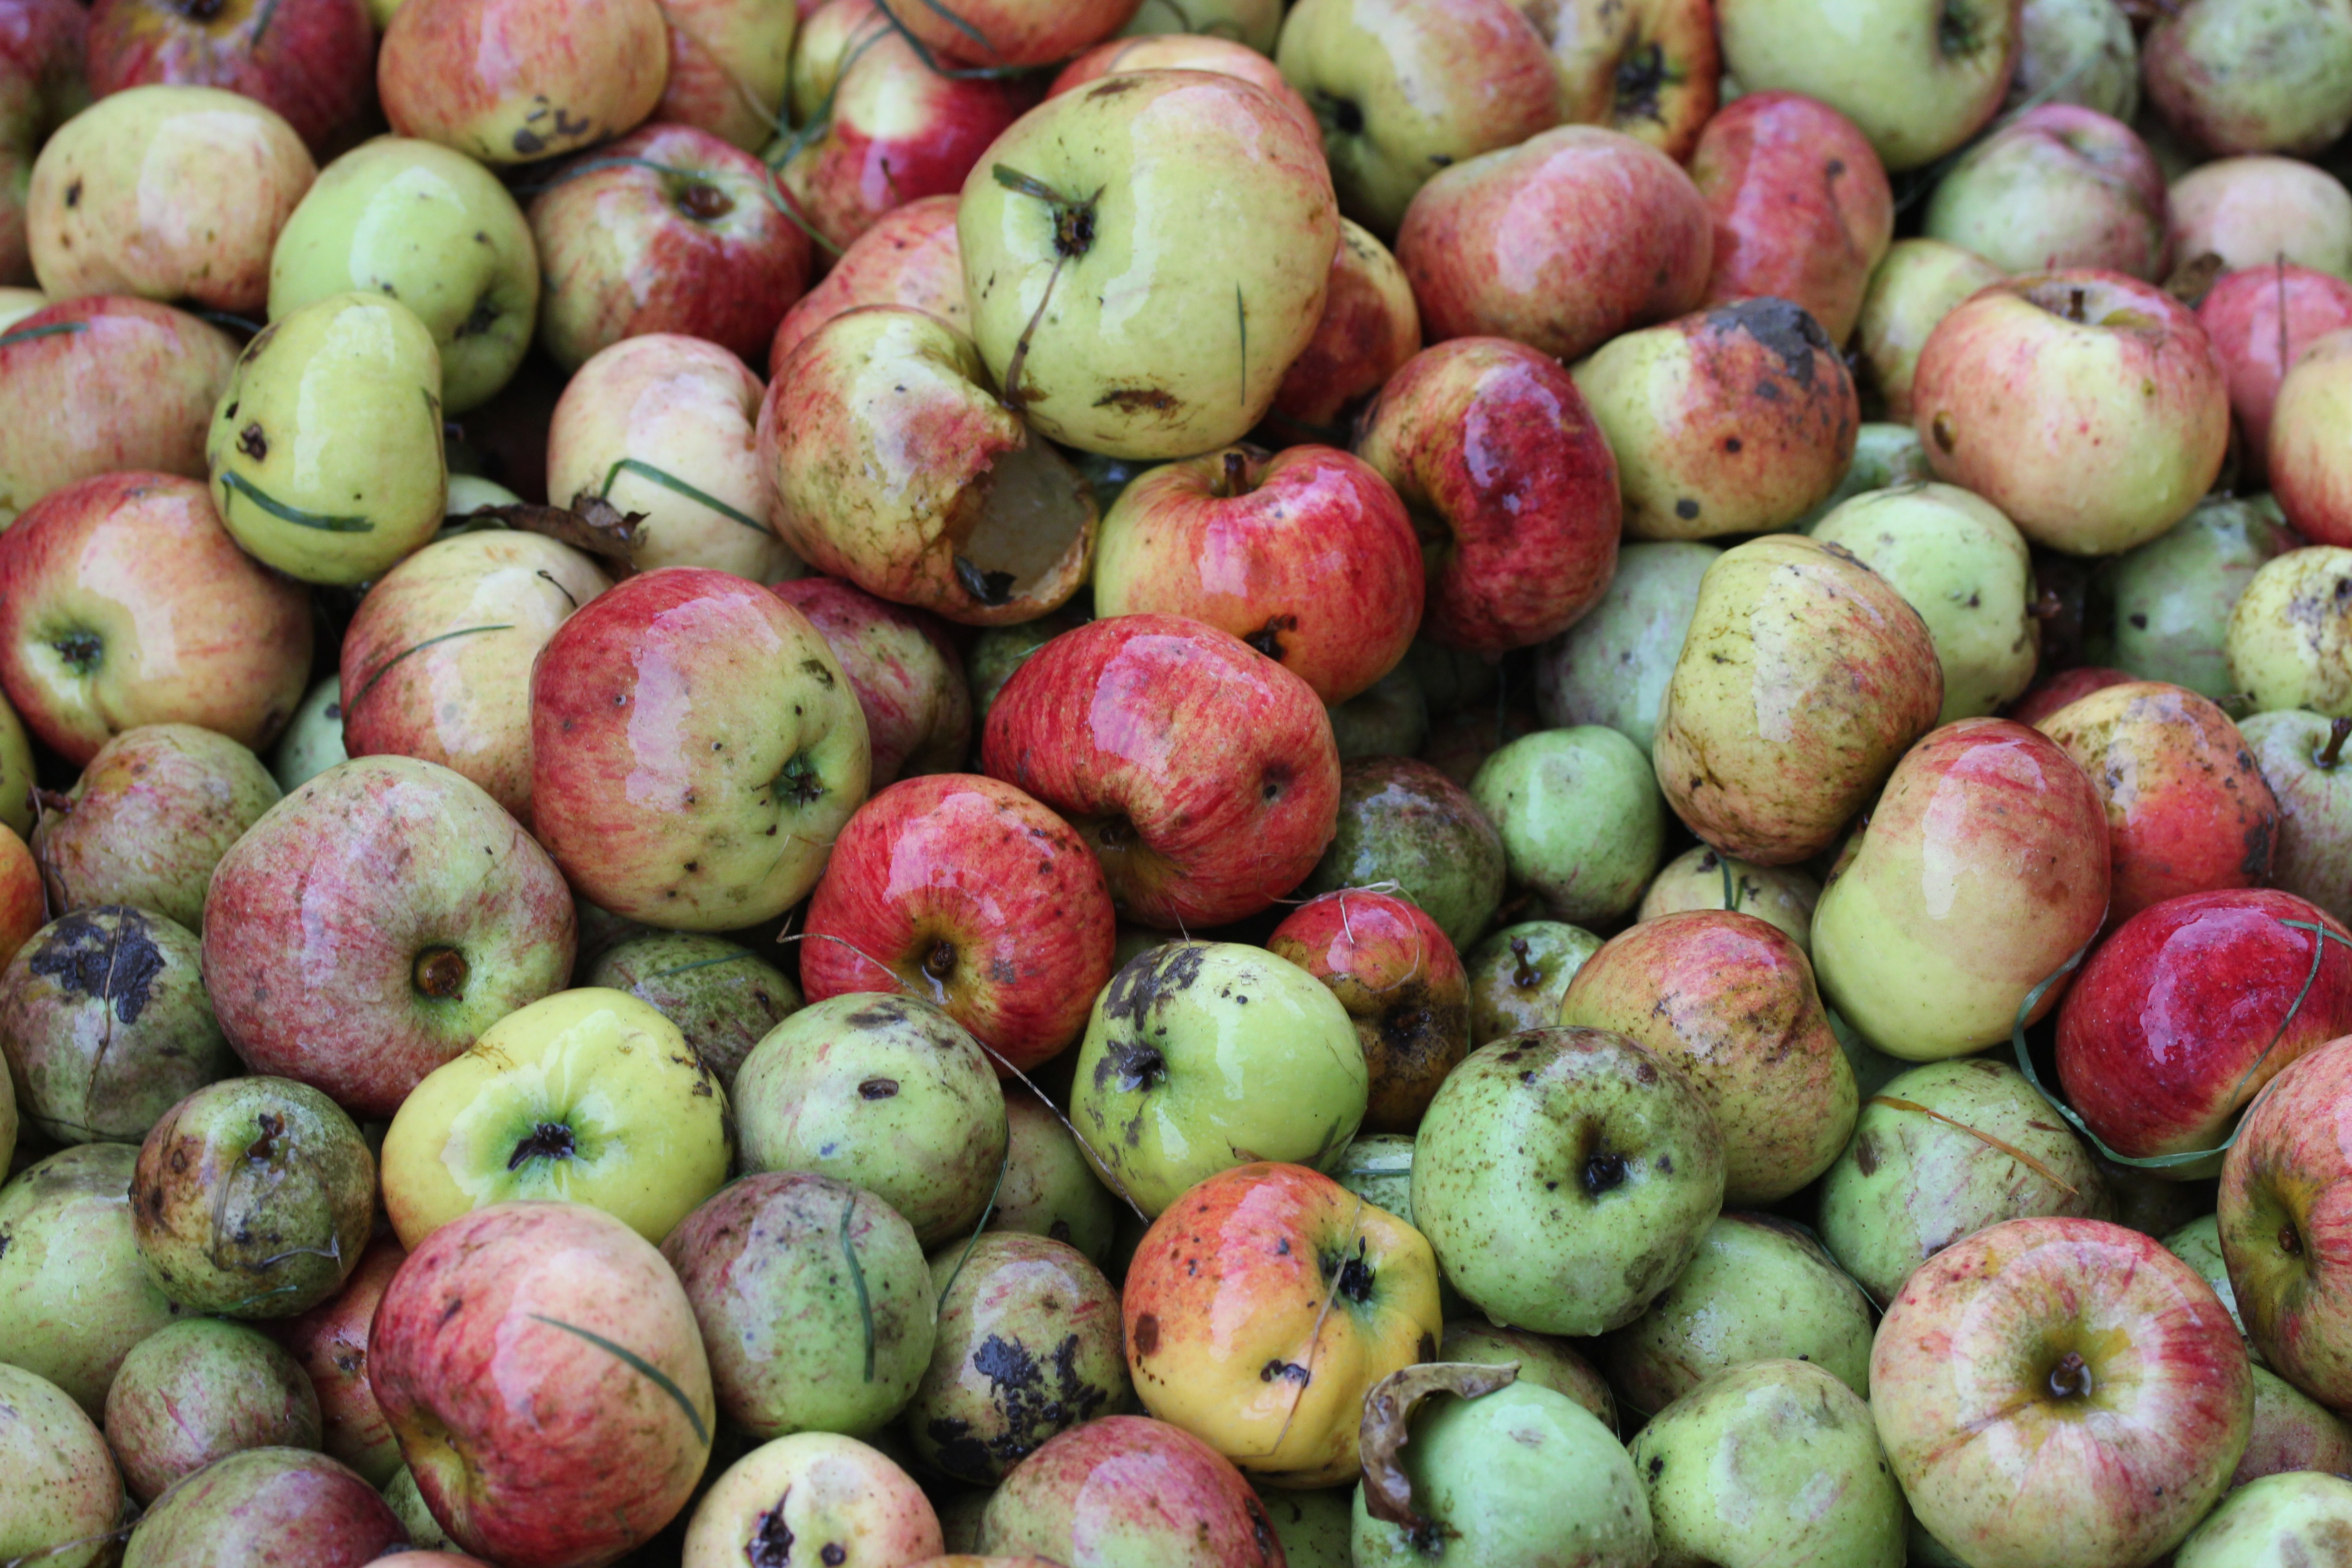
apple, nature, plant, fruit, food, produce, windfall, flowering plant, rose family, apfelernte, land plant, steuobst